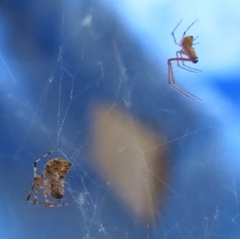
Species: Parasteatoda_tepidariorum